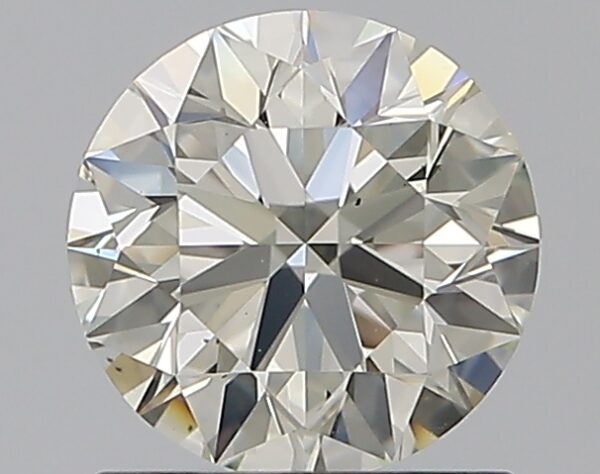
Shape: round
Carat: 0.9
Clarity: VS1
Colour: L
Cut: EX
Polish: EX
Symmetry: EX
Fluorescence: N
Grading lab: GIA
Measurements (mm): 6.14 x 6.17 x 3.84